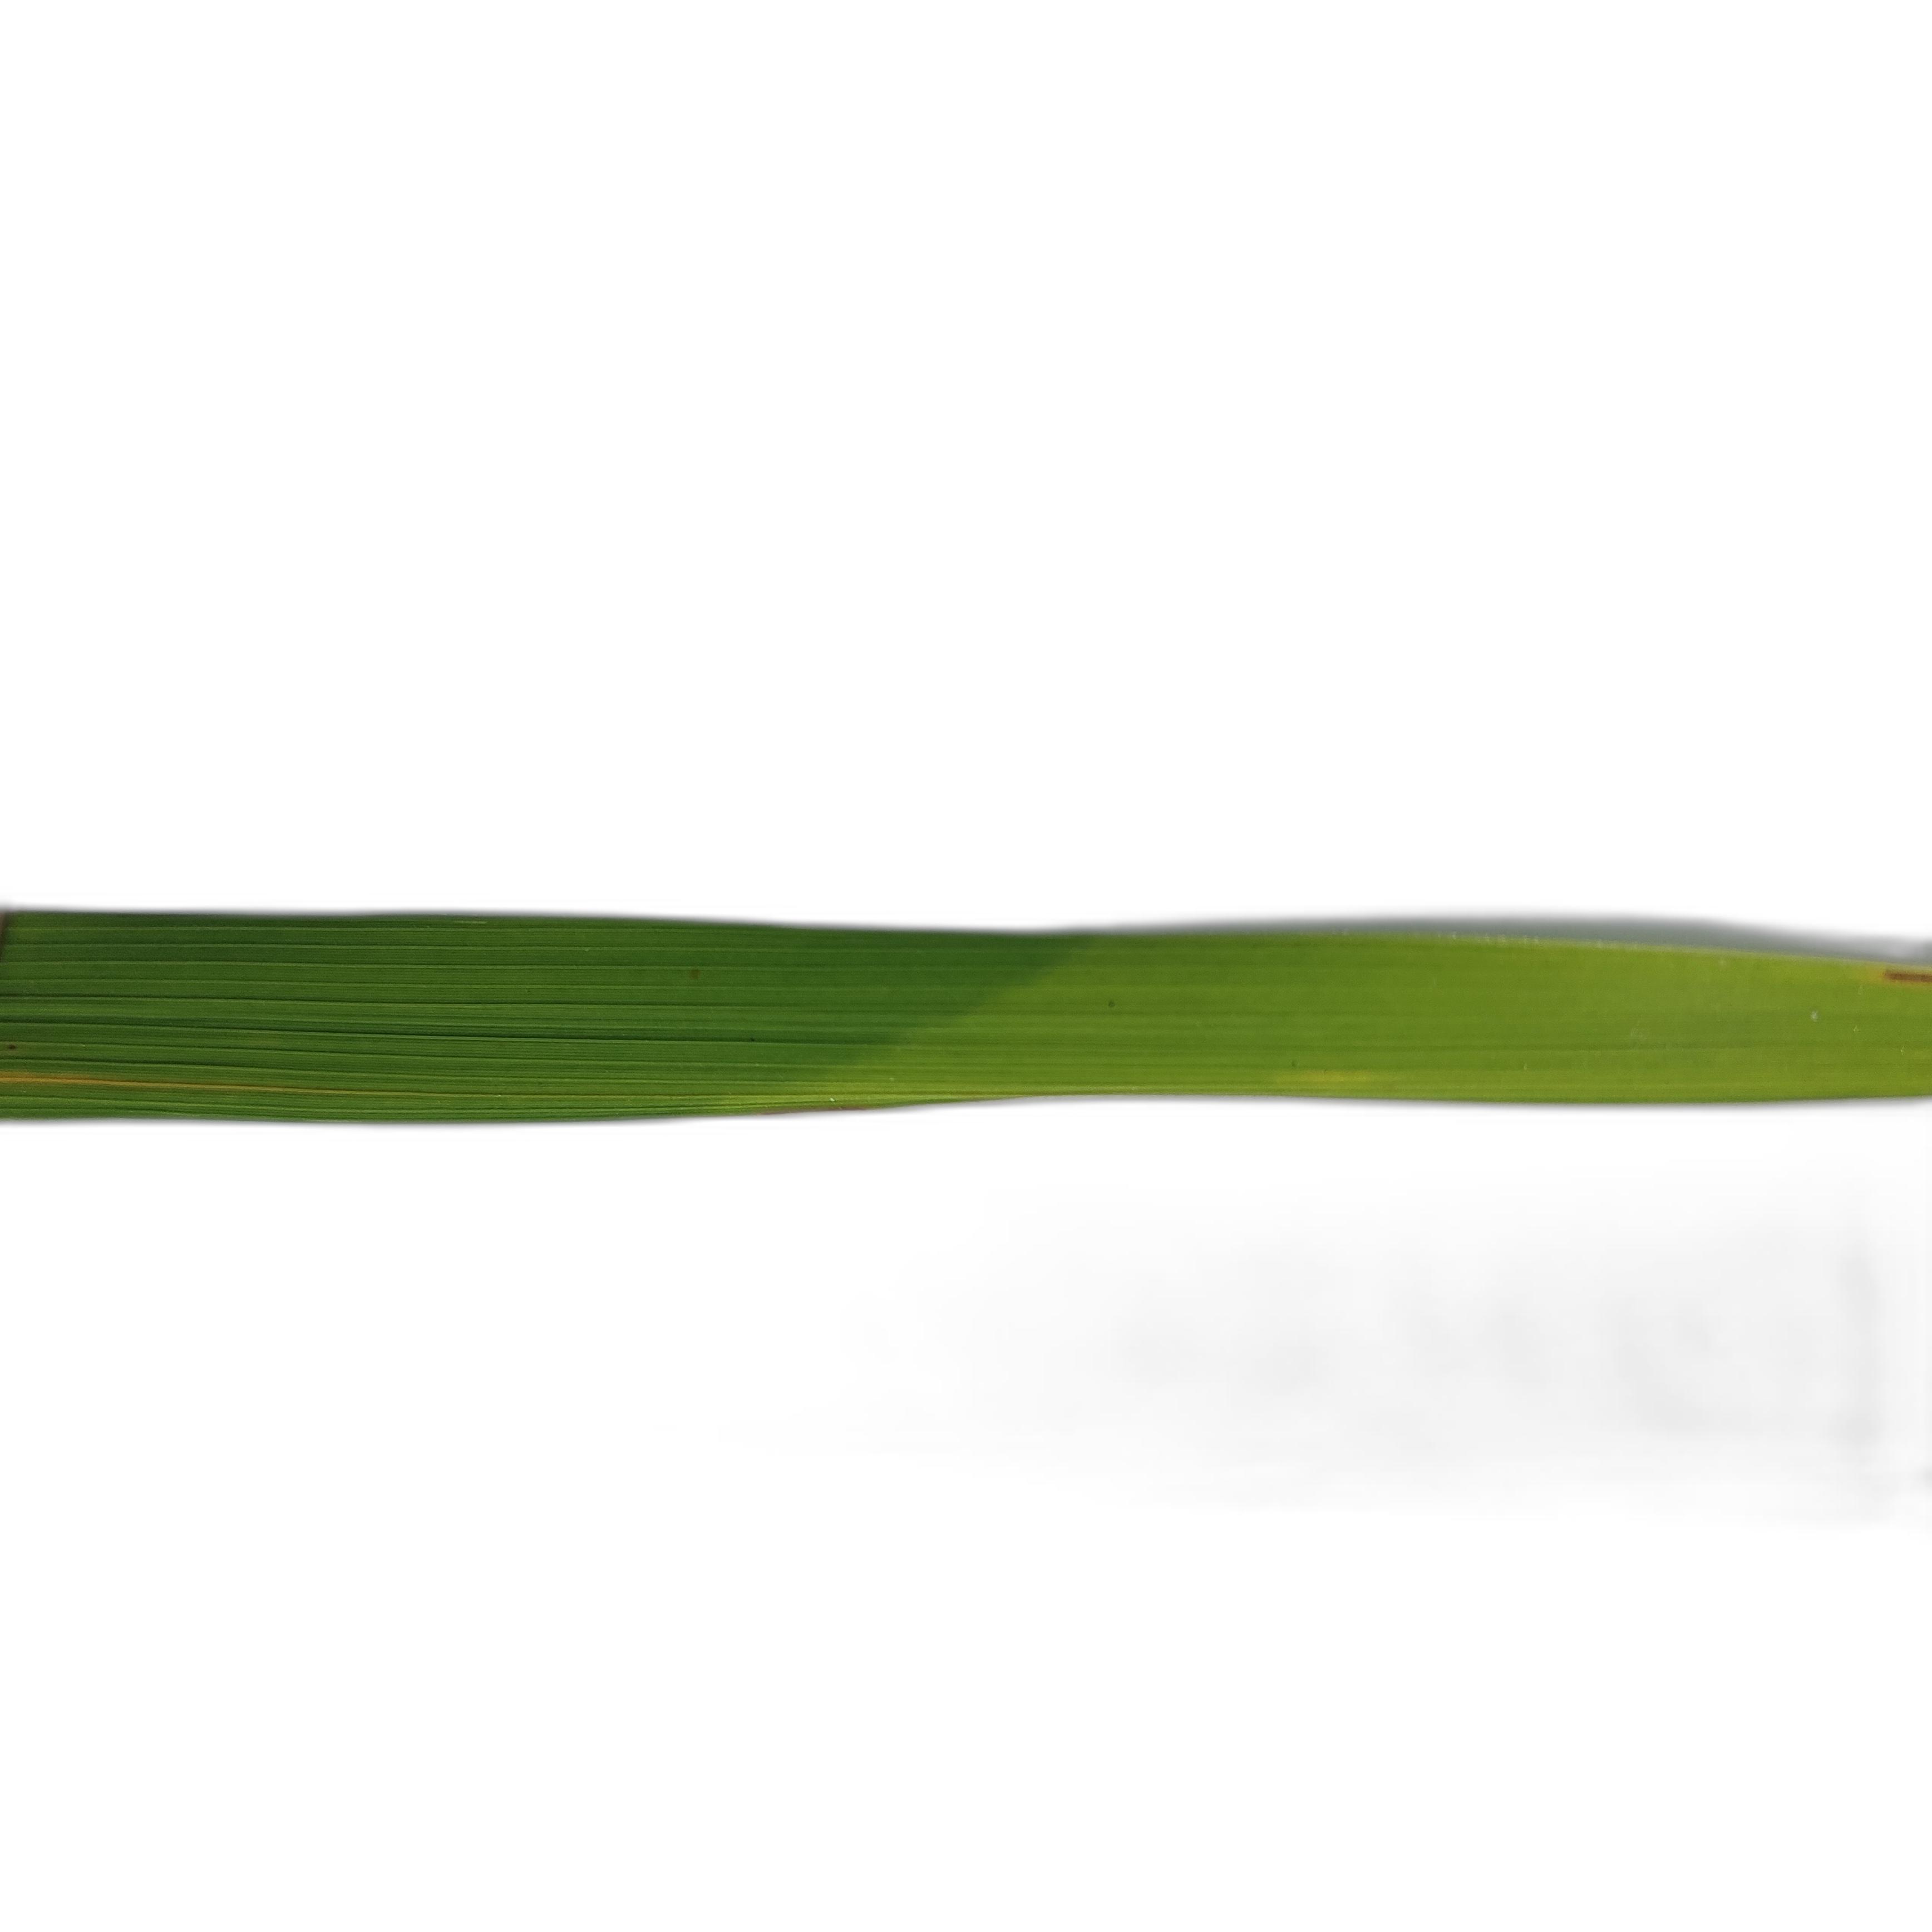
Label: Healthy